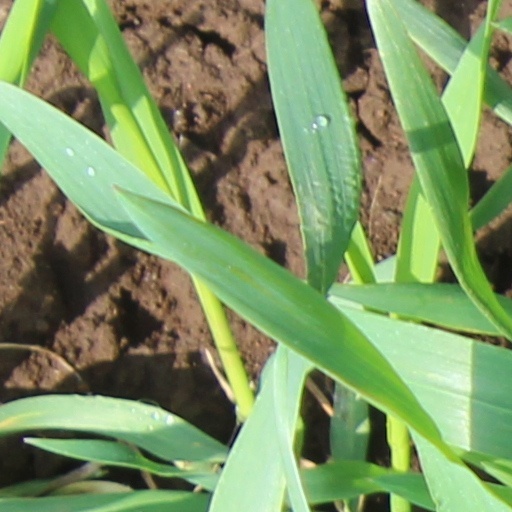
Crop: wheat